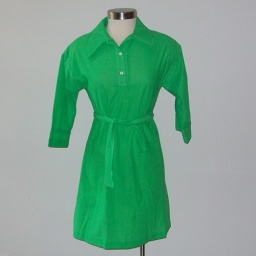
Radiant green vintage dress with toe waist (belt included). Buttons up in front with 3/4 sleeves. Perfect for Spring!